João Almino

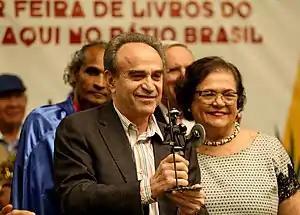

João Almino is a Brazilian novelist. He is the author of "The Brasília Quintet", which consists of the novels "Ideas on Where to Spend the End of the World", "Samba-Enredo", "The Five Seasons of Love" (first published in Portuguese by Editora Record; published in Spanish by Alfaguara, México, and by Corregidor, in Argentina; in Italian by Editrice Il Sirente; Casa de las Americas 2003 Literary Award; in English by Host Publications, 2008); "The Book of Emotions" (shortlisted for the Zaffari & Bourbon Literary Award and the Portugal-Telecom Literary Award; Editora Record, 2008; Dalkey Archive Press, 2012) and "Cidade Livre" ("Free City", Editora Record, 2010; Passo Fundo Zaffari & Bourbon Literary Award for best novel published in Portuguese from May 2009 to May 2011; shortlisted for the Jabuti Award 2011 and for the Portugal-Telecom Literary Award 2011; translated as "Free City", it was published by Dalkey Archive Press in 2013). His 2015 novel "Enigmas da Primavera" ("Enigmas of Spring") was published in English in 2016 by Dalkey Archive Press and won the Jabuti Award (second Prize) for Best Brazilian Book in translation. His seventh novel was published in November 2017 in Brazil: "Entre facas, algodão" ("The last twist of the knife", Dalkey Archive Press, 2021). His most recent novel, "Homem de Papel", was published in 2022 (shortlisted for the São Paulo Literary Award and among the 10 for best literary novel in the Jabuti Award). He has also authored books of philosophical and literary essays. He taught at the National Autonomous University of Mexico (UNAM), at the University of Brasília (UnB), the Instituto Rio Branco, Berkeley, Stanford and The University of Chicago. In 2017, he was elected as one of the 40 members of the Brazilian Academy of Letters.